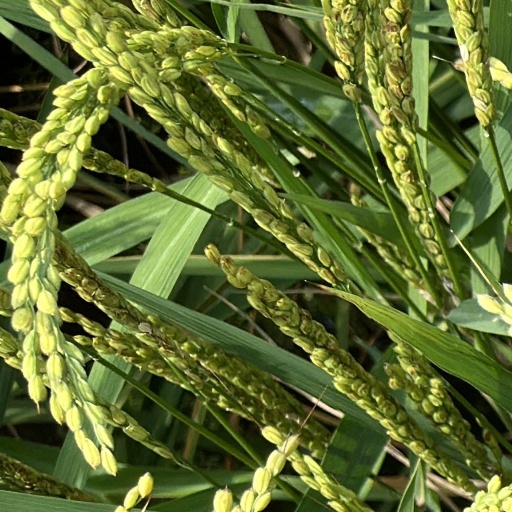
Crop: rice